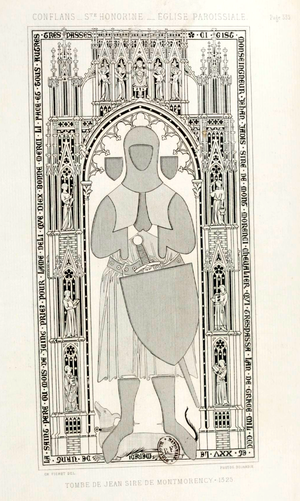
Dalle funéraire de Jean Ier de Montmorency, vers 1325.
L’église Saint-Maclou est une église catholique paroissiale située à Conflans-Sainte-Honorine, en France. Ses parties les plus anciennes remontent au deuxième et troisième quart du XIIᵉ siècle. Une autre thèse avance une origine de la fin du Xème siècle, ce que corroborerait son vocable "Saint-Maclou" donné par l'évêque de Paris, suzerain du lieu. Ce sont la nef basilicale, la base du clocher central et certains éléments de la première travée du chœur. Ces parties sont de style roman tardif, comme le montrent les chapiteaux sculptés autour de la base du clocher notamment, ainsi que la voûte d'ogives archaïque de cette même travée. Cependant, les piles cantonnées de multiples colonnettes, la modénature évoluée, le recours aux voûtes d'ogives pour les parties orientales, et l'emploi systématique de l'arc brisé, annoncent déjà l'architecture gothique.